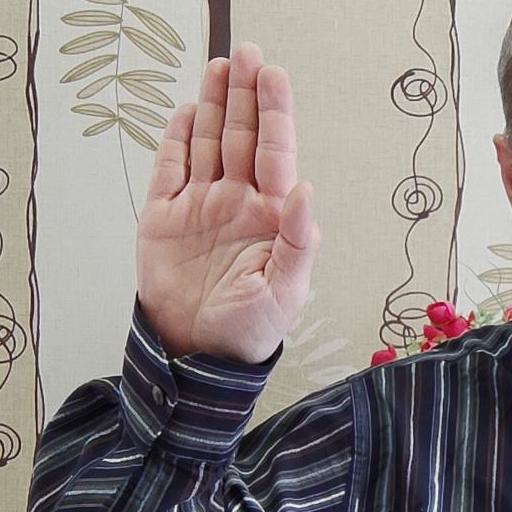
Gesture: stop